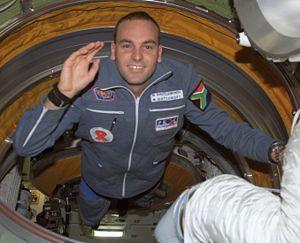
Le tourisme spatial est l'activité touristique qui regroupe l'ensemble des expériences, entraînements, vols à sensations, qui permettent à des personnes d'aller dans l'espace pour des motifs non professionnels.